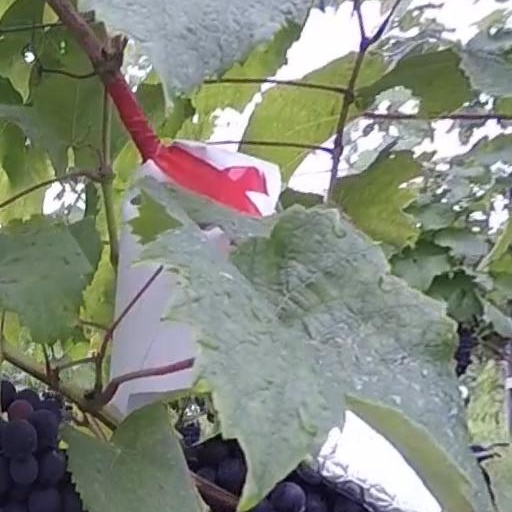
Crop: grape